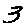
Label: 3